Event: Typhoon Ruby
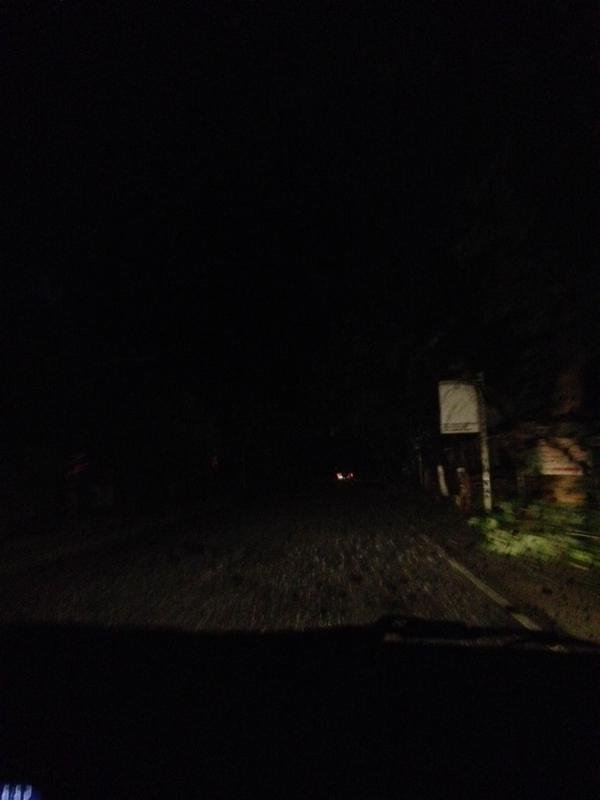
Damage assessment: no_damage